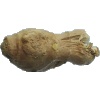
Label: Ginger Root 1